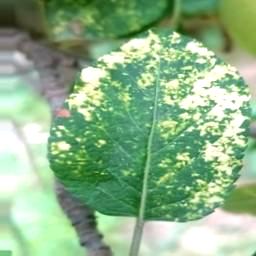
Label: Apple_Mosaic